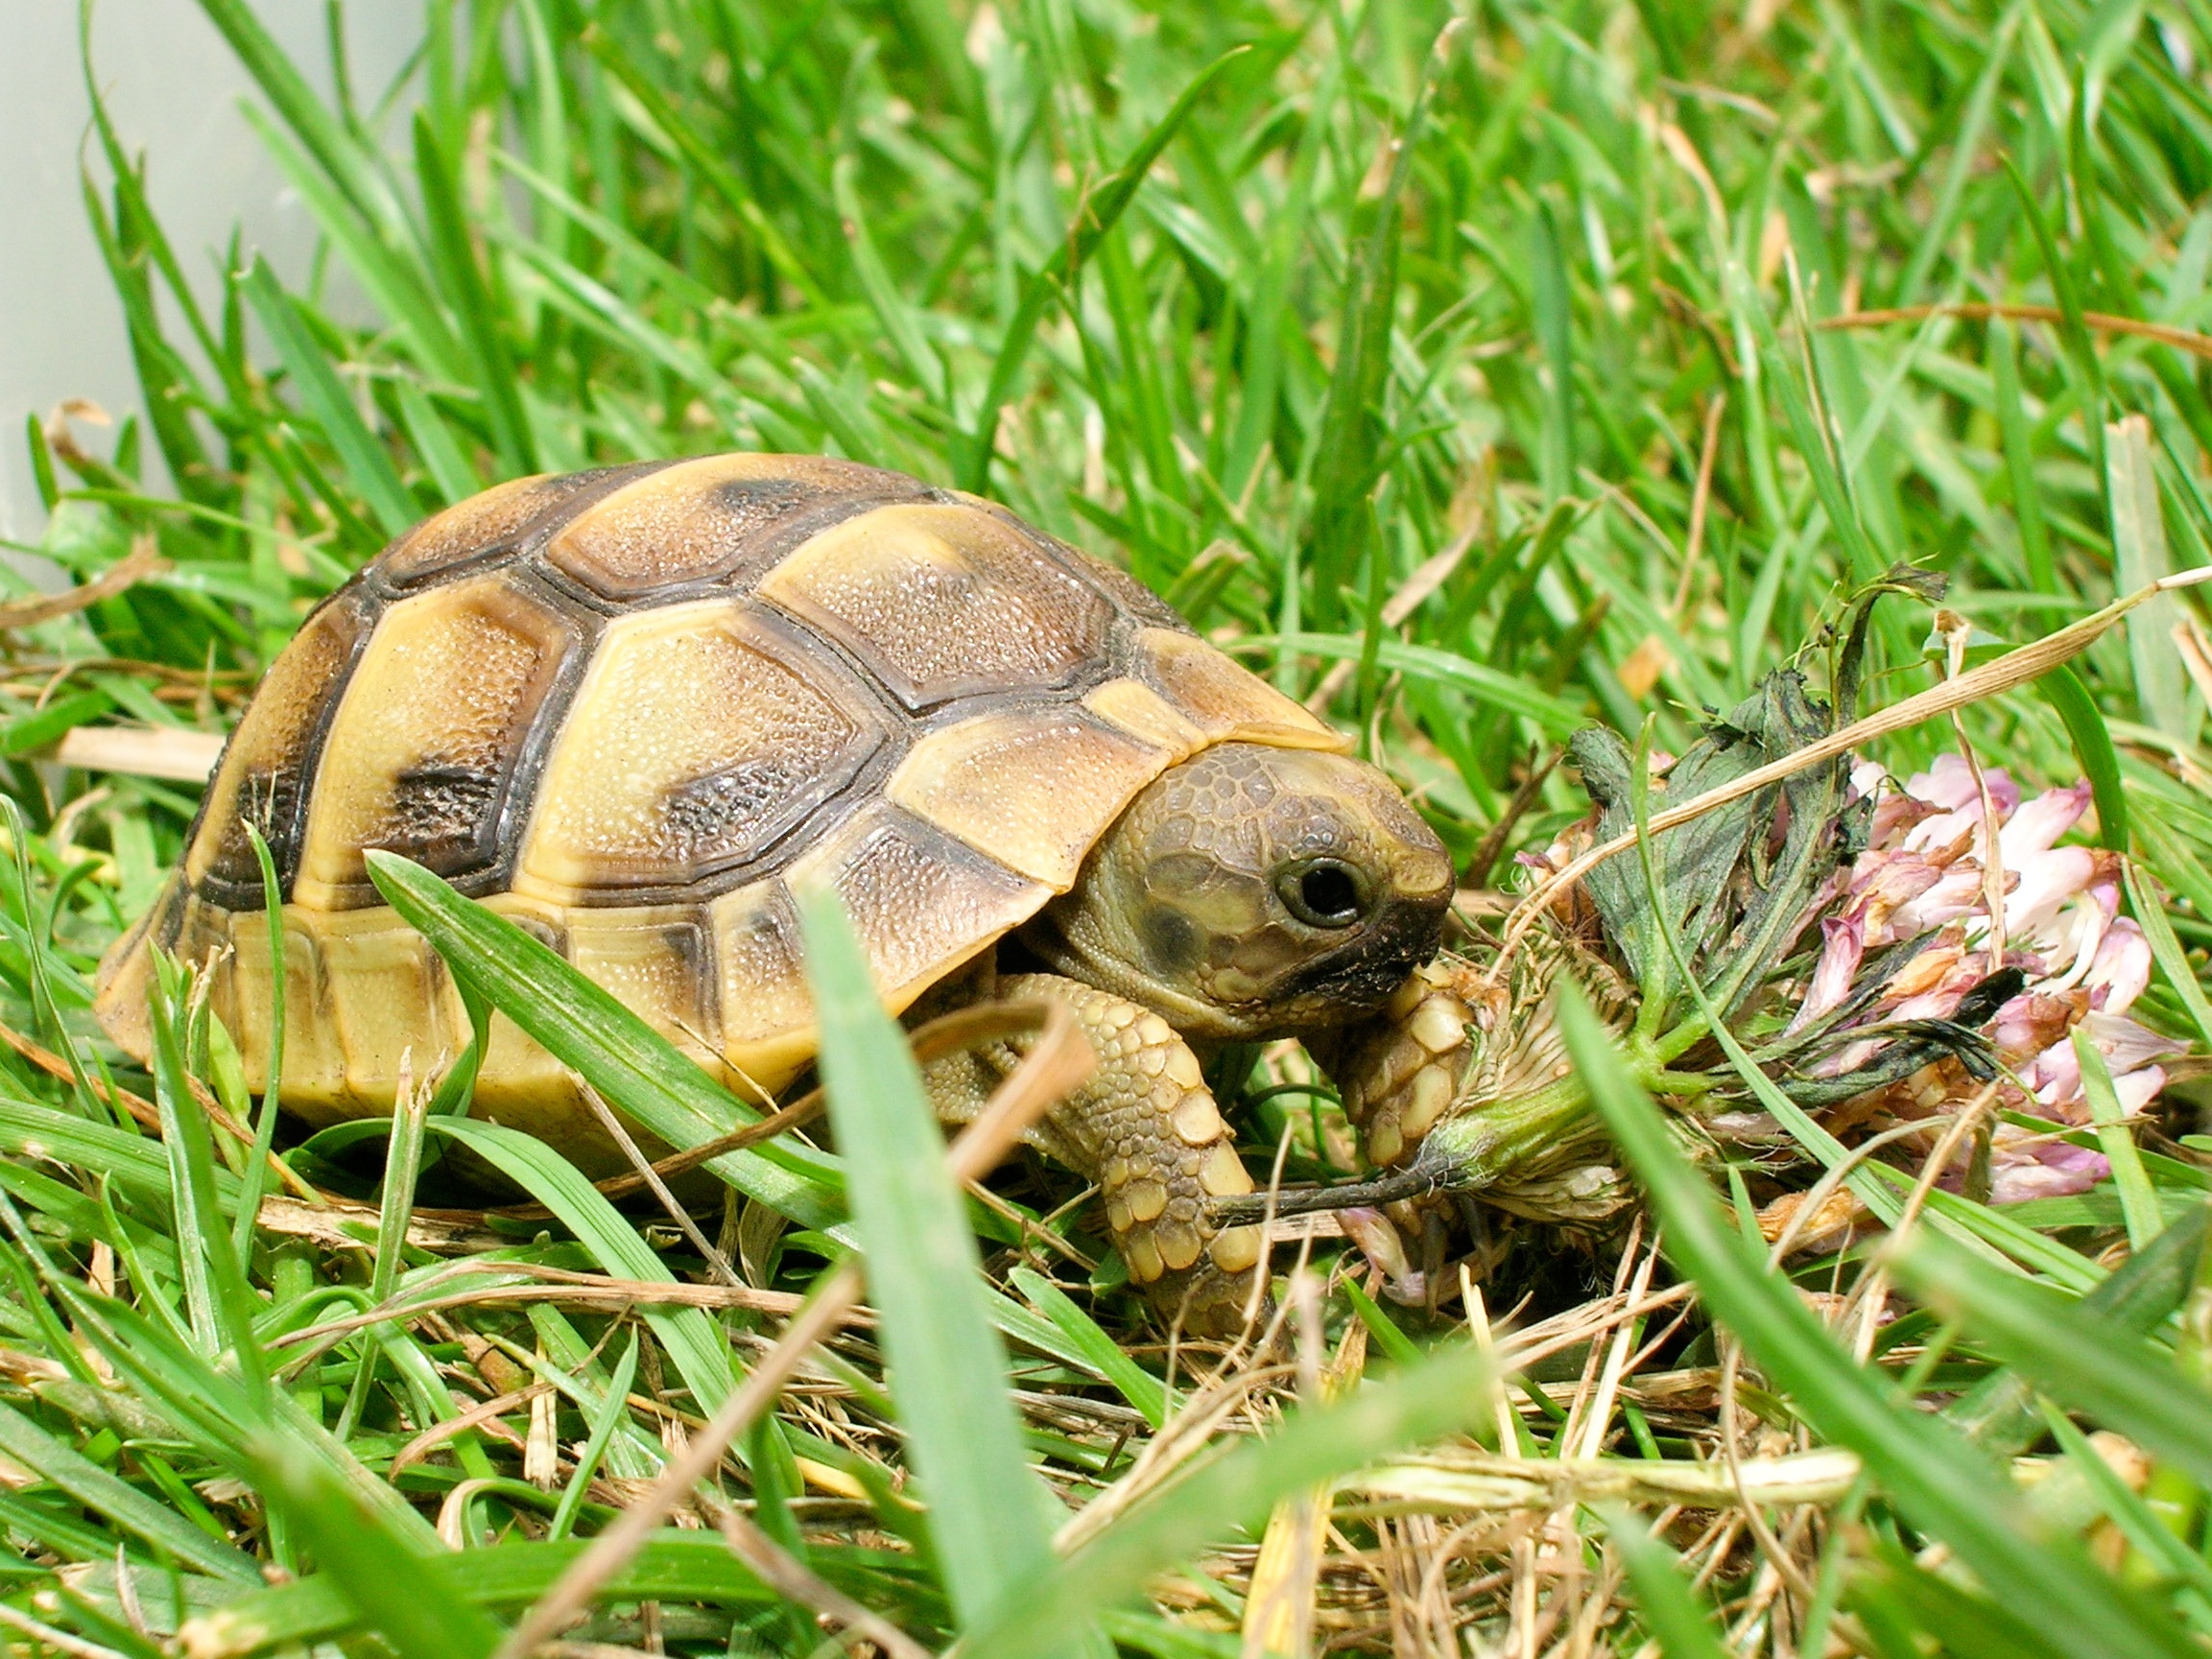
grass, wildlife, turtle, reptile, fauna, tortoise, vertebrate, box turtle, emydidae